Berkeley Heights, New Jersey

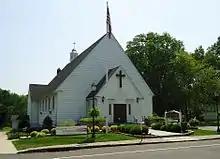
Little Flower Catholic Church

In 1860, Feltville was sold to sarsaparilla makers. Other manufacturing operations continued until Feltville went into bankruptcy in 1882. When residents moved away, the area became known as Deserted Village. Village remains consist of seven houses, a store, the mill and a barn. Deserted Village is listed on the National Register of Historic Places and is undergoing restoration by the Union County Parks Department. Restoration grants of almost $2 million were received from various state agencies. Deserted Village, in the Watchung Reservation, is open daily for unguided walking tours during daylight hours.